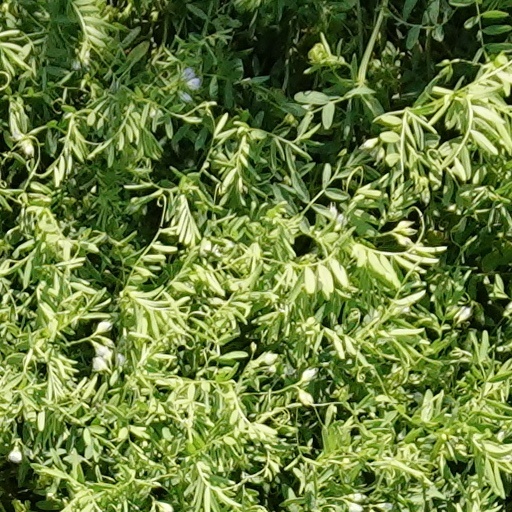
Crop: wheat